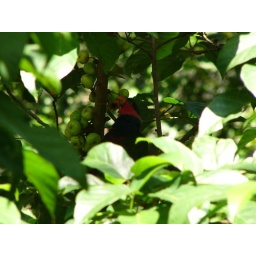
One of many hundreds of birds housed and cared for in Hong Kong's large sized bird cage.